Augochlora pura

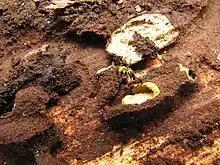
Nest under bark and cell with food and larva

"Augochlora pura" uses the burrows of other insects as its own burrow starting points, and makes a variety of architectural structures within the xylem and phloem of fallen trees. Depending on the availability of resources, they may construct cluster nests with superimposed horizontal layers, platform nests with all cells within one plane, and tunnel nests with single or chainlike rows. Nests are often intermediates of these three types. Cells begin as wood fragments supported by the floor or ceiling. Then, this framework is coated with substrate and finally a waxy coating. This waxy coating is thought to be the product of an enzyme-mediated polyesterification of secretions of the Dufour's gland.